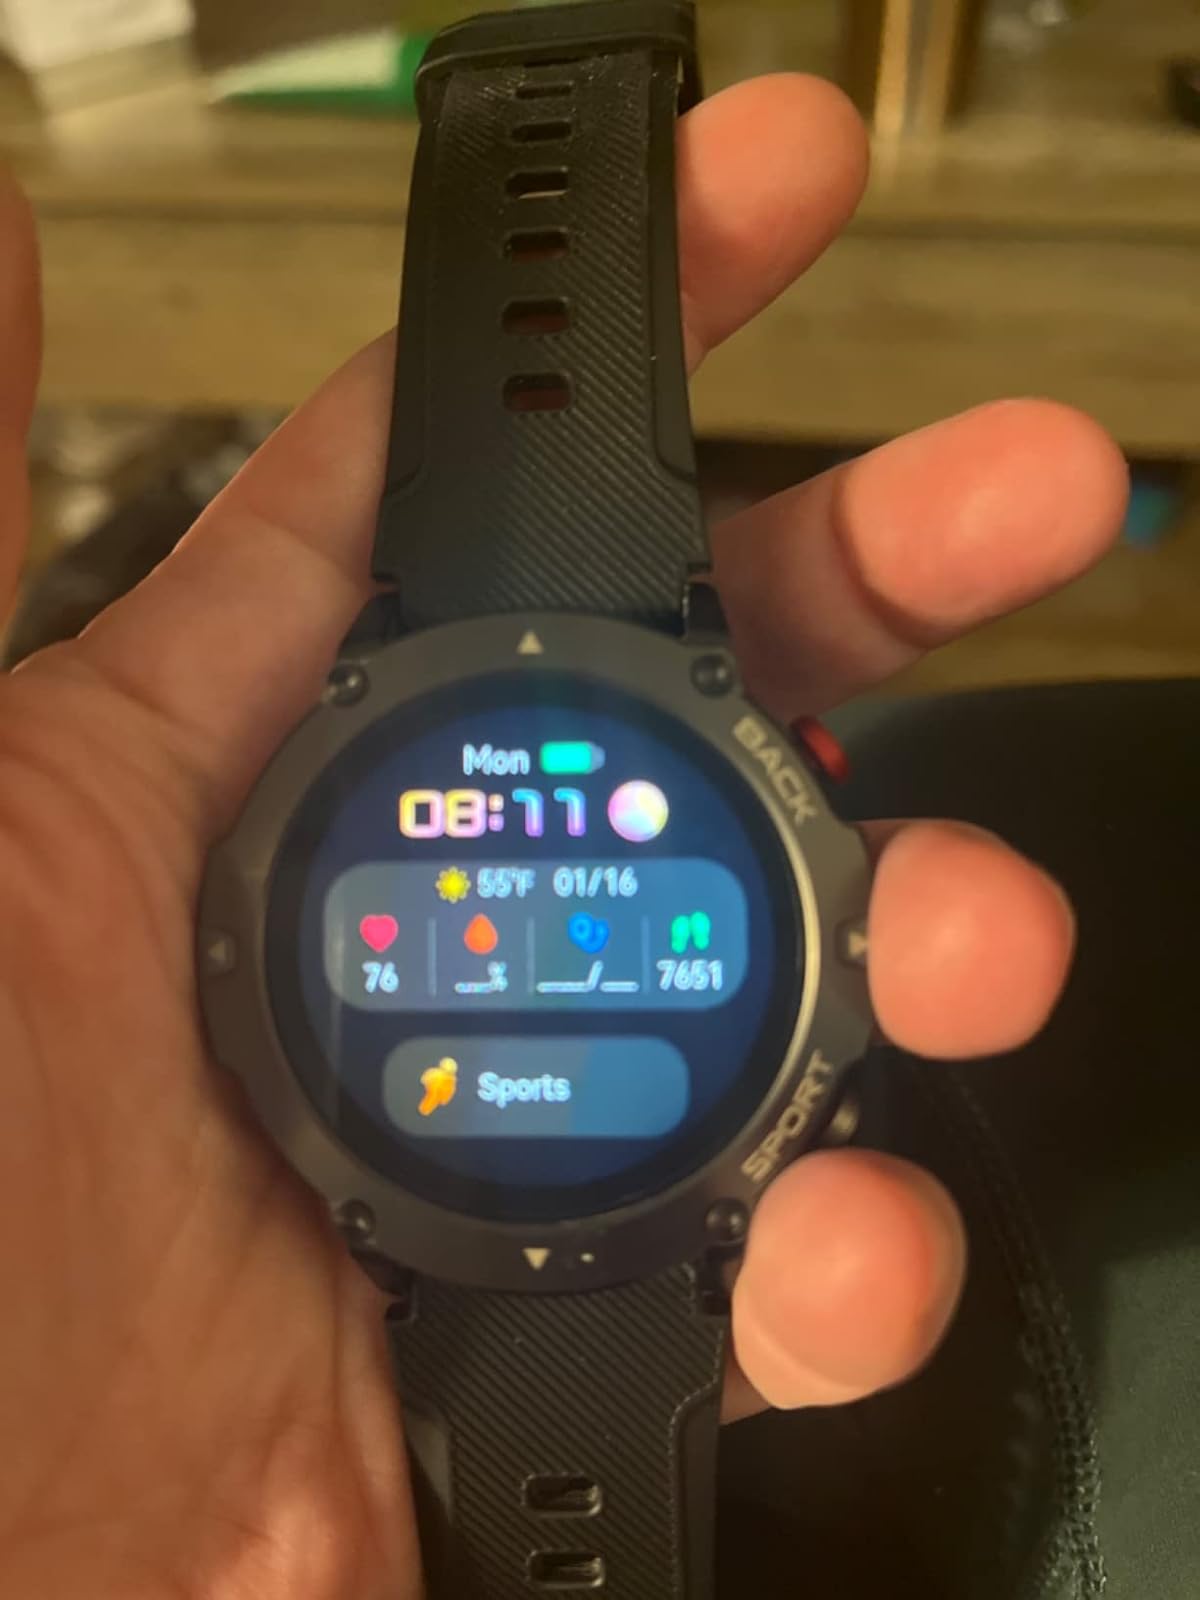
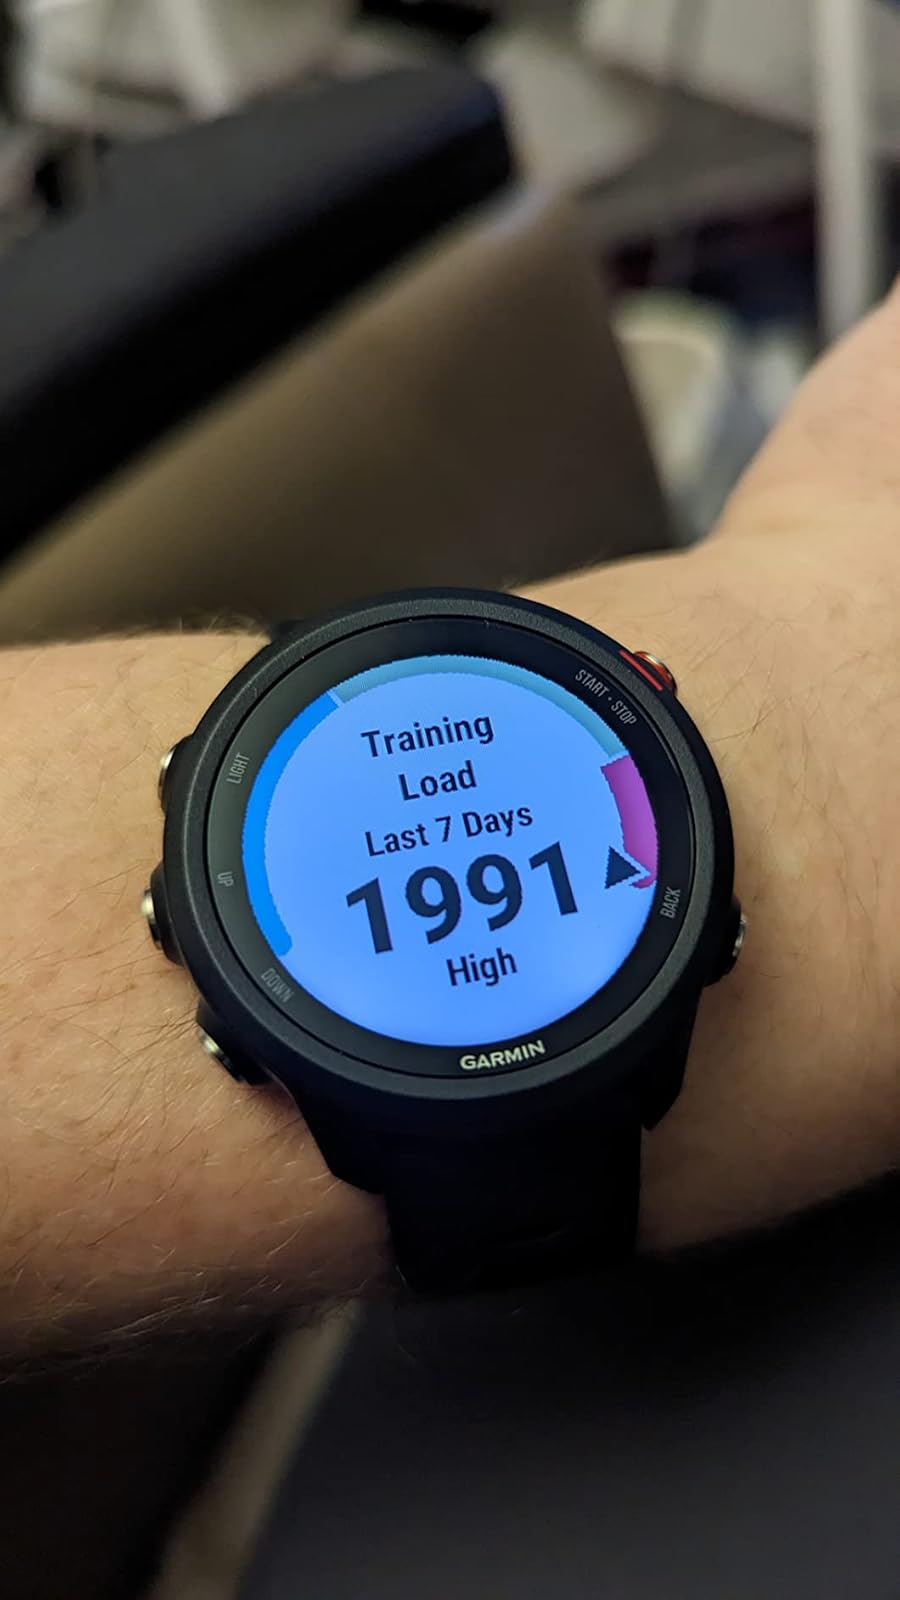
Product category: smartwatch
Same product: no